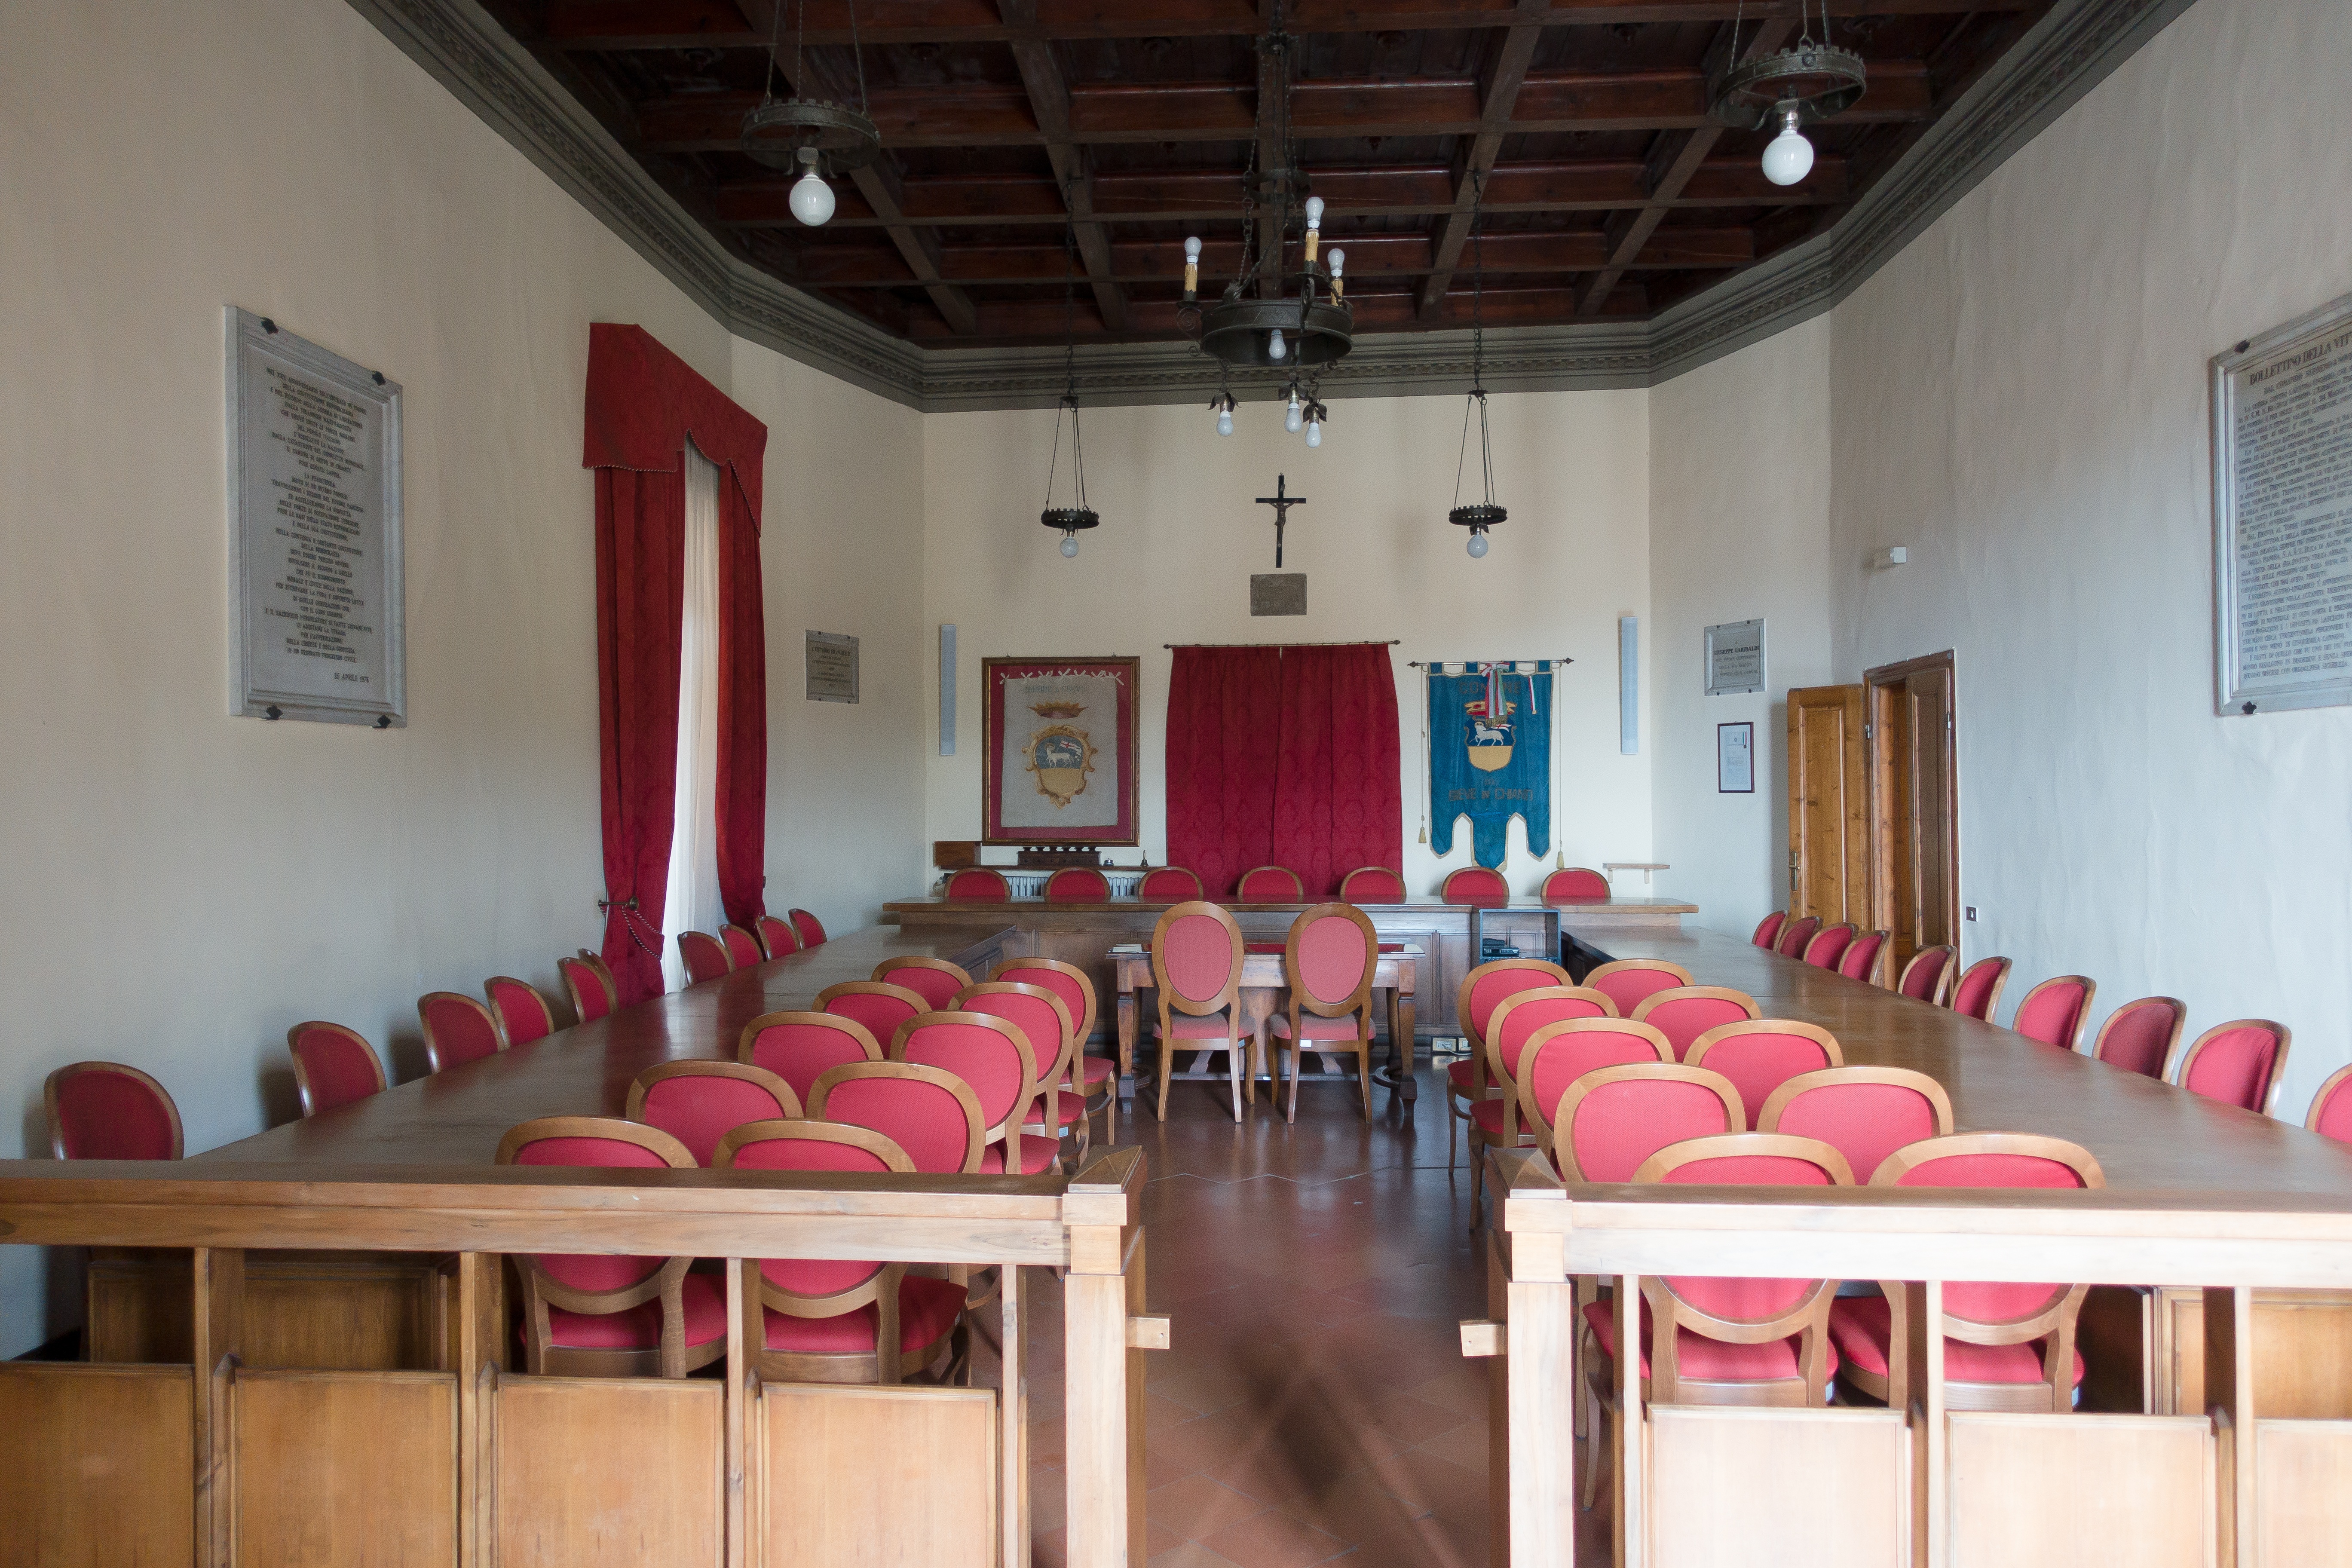
wood, chair, building, meeting, red, hall, property, room, meeting room, interior design, session, town hall, coating, function hall, conference hall